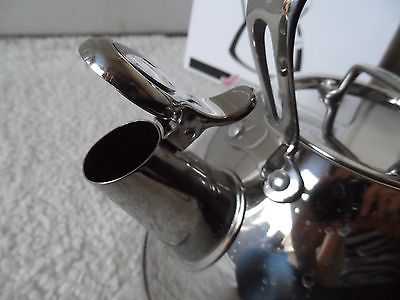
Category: kettle